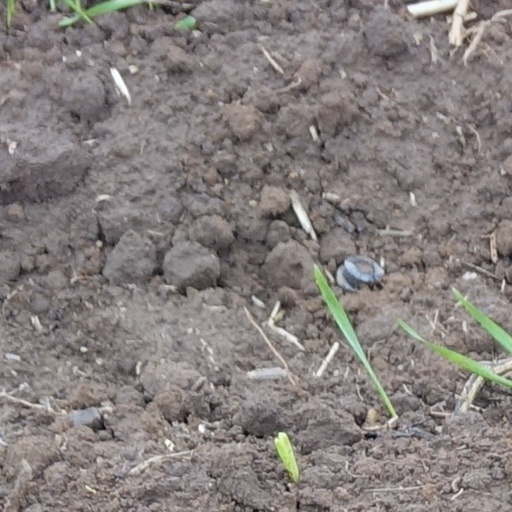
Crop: wheat